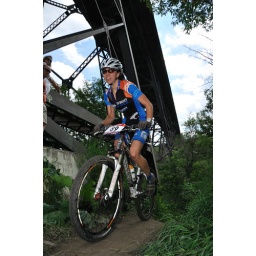
From the Edmonton Canada Cup mountain bike race, July 11th, 2010 in Edmonton, Alberta, Canada.